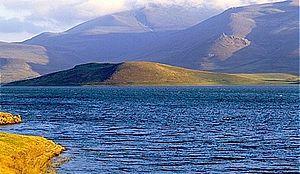
Le réservoir Spandaryan ou Spendarian est un lac de barrage situé dans le marz de Syunik en Arménie. Il s'agit d'un des quatre réservoirs de la vallée du Vorotan aménagés dans les années 1960 et 1970. Une station hydroélectrique y est située.